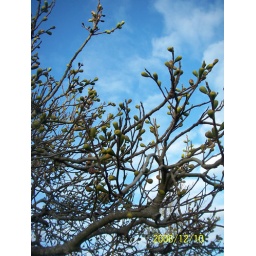
Winter figs against a clear blue sky